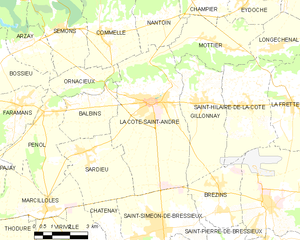
La Côte-Saint-André est une commune française située dans le département de l'Isère, dans l'arrondissement de Vienne, en région Auvergne-Rhône-Alpes.